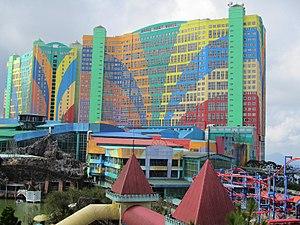
Genting est un conglomérat malaisien dont le siège se trouve à Kuala Lumpur. Il est actif dans les loisirs, les jeux, l'énergie et les hydrocarbures.
First World Hotel & Plaza est un hôtel trois étoiles du complexe Genting Highlands à Bentong, Pahang, Malaisie détenu par la société Genting. Avec un total de 7 351 chambres, il a établi le record mondial Guinness pour le plus grand hôtel du monde. En 2006, il comptait 6 118 chambres, ce qui en faisait le plus grand hôtel, jusqu' à ce que Le Palazzo, une extension de La Venetian à Las Vegas, ouvre officiellement le 1ᵉʳ janvier 2008. En 2015, le First World Hotel retrouve le record du monde Guinness après l'ouverture d'un nouveau bloc. L'hôtel a reçu de 35,5 millions de visiteurs depuis 2006.